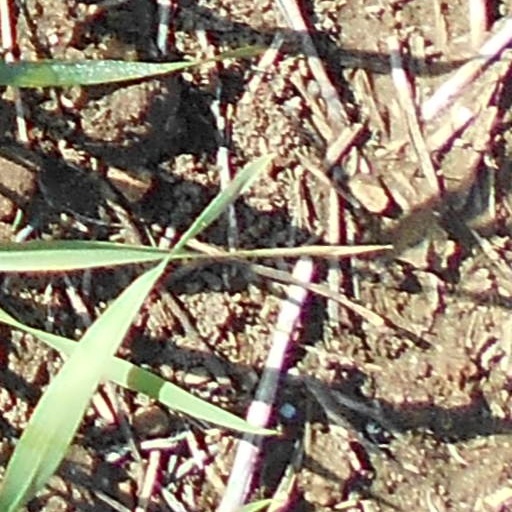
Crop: wheat